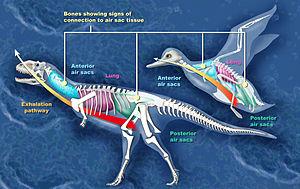
Les sacs aériens sont des organes du système respiratoire propres aux ptérosaures, aux oiseaux et à leurs ancêtres dinosauriens.
La physiologie des dinosaures a toujours été un sujet de controverse, en particulier en ce qui concerne leur thermorégulation. Récemment, de nombreuses informations nouvelles ont été apportées sur la physiologie des dinosaures en général, non seulement sur les systèmes métaboliques et de thermorégulation, mais aussi sur les appareils respiratoires et cardiovasculaires.